Pijush Saha

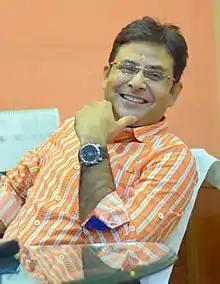

Pijush Saha is an Indian film director, producer and writer from Kolkata. The first feature he directed was "Satrur Mukabela" (2002), which was followed by "Kartabya" (2003) "Tulkalam" (2007) "Bajimat" (2008) "Neel Akasher Chandni" (2009) "Kellafate"(2010) and "Beparoyaa" (2016).